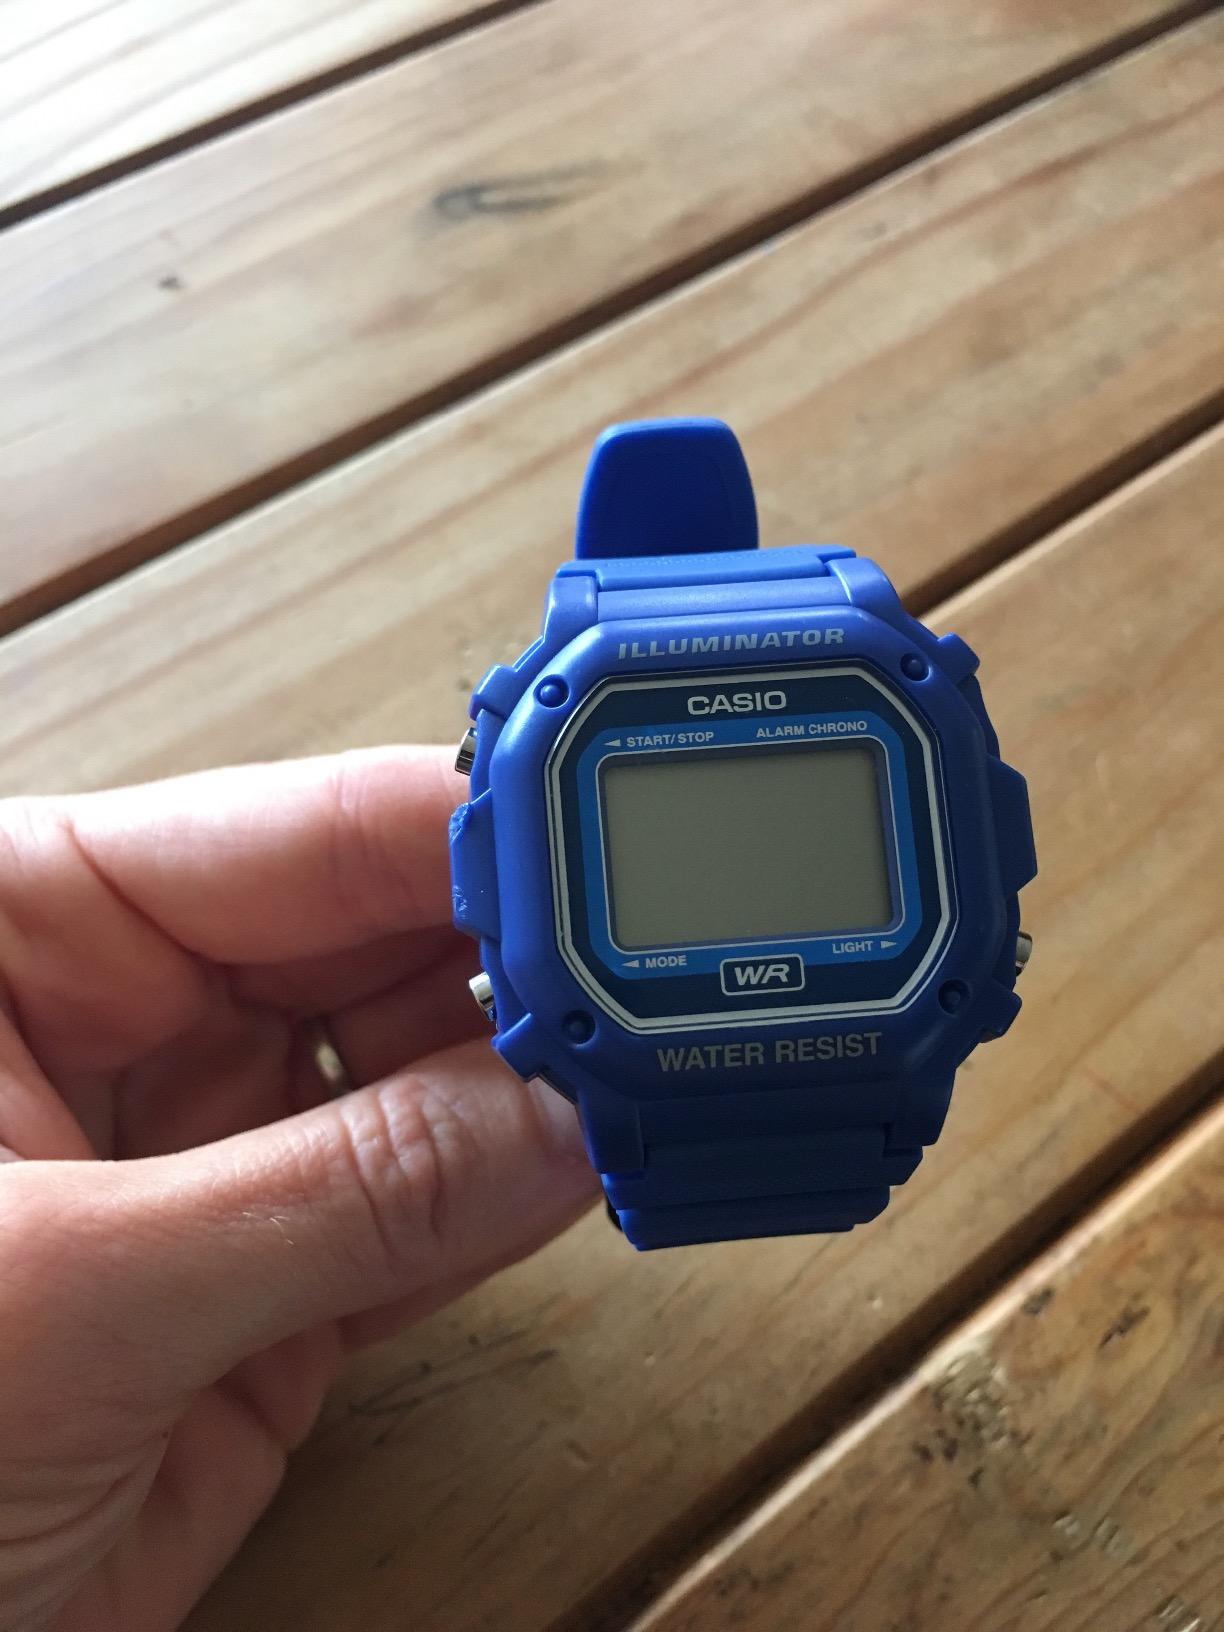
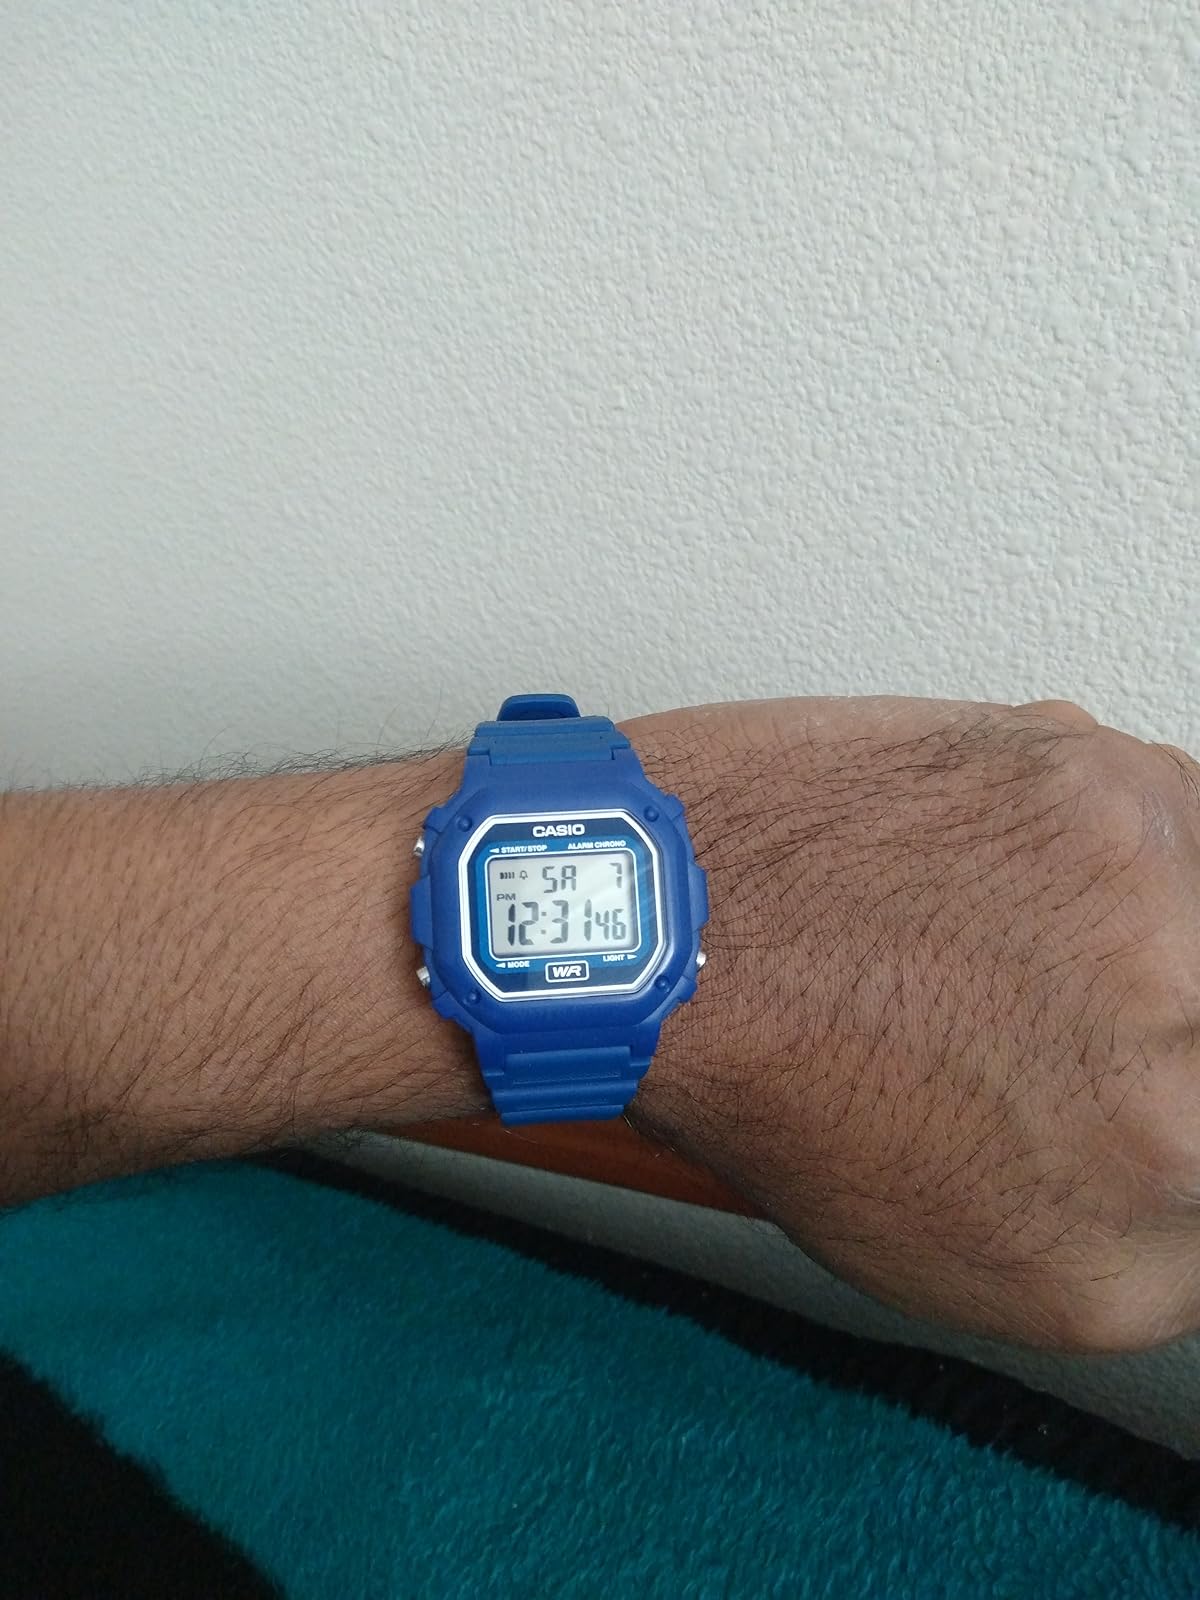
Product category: accessories_watch
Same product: yes